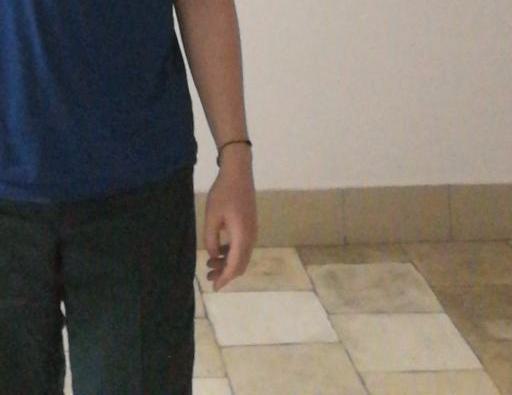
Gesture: no_gesture